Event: Nepal Earthquake
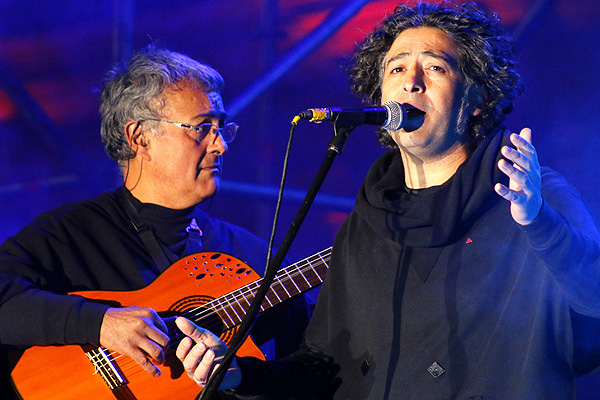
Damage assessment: no_damage